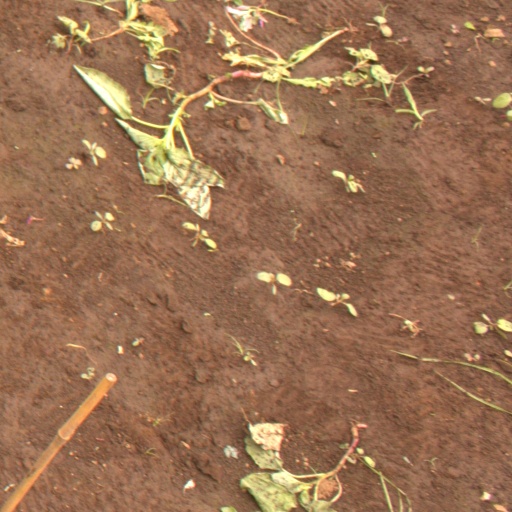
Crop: soybean